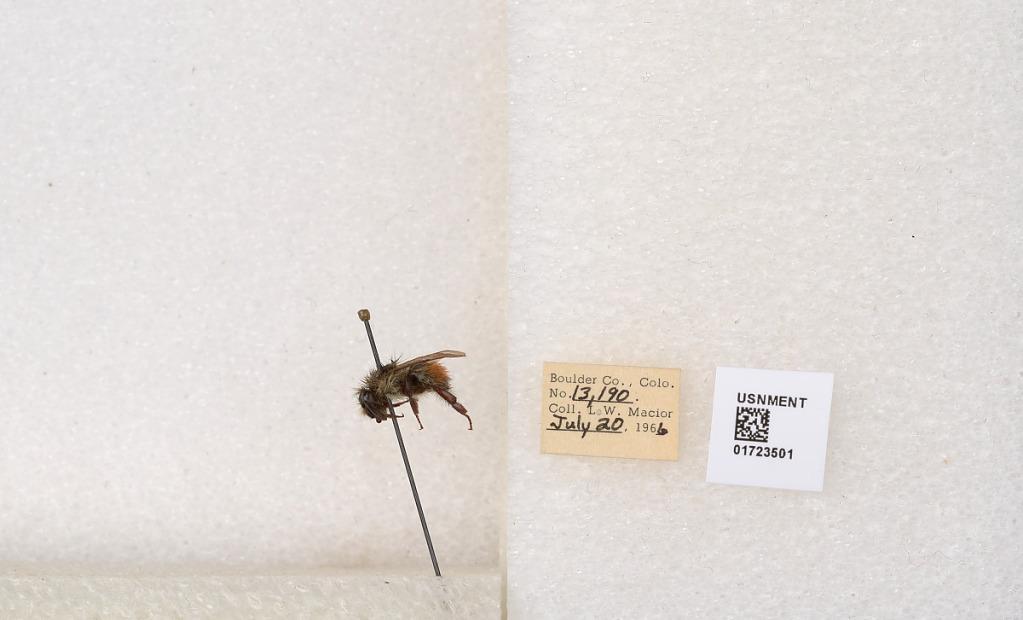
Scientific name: Bombus flavifrons Cresson
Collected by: L. Macior
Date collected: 1966-7-20
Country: United States
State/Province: Colorado
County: Boulder
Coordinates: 40.0925, -105.358